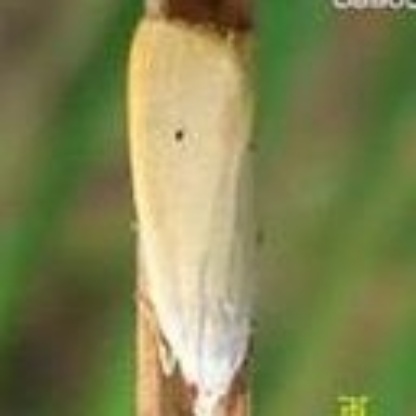
Nhãn: Sâu đục thân (Rice yellow stem borer)